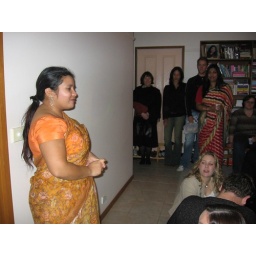
Tash in the lovely orange sari, who very generously offered the use of her home for Bollywood nite :)